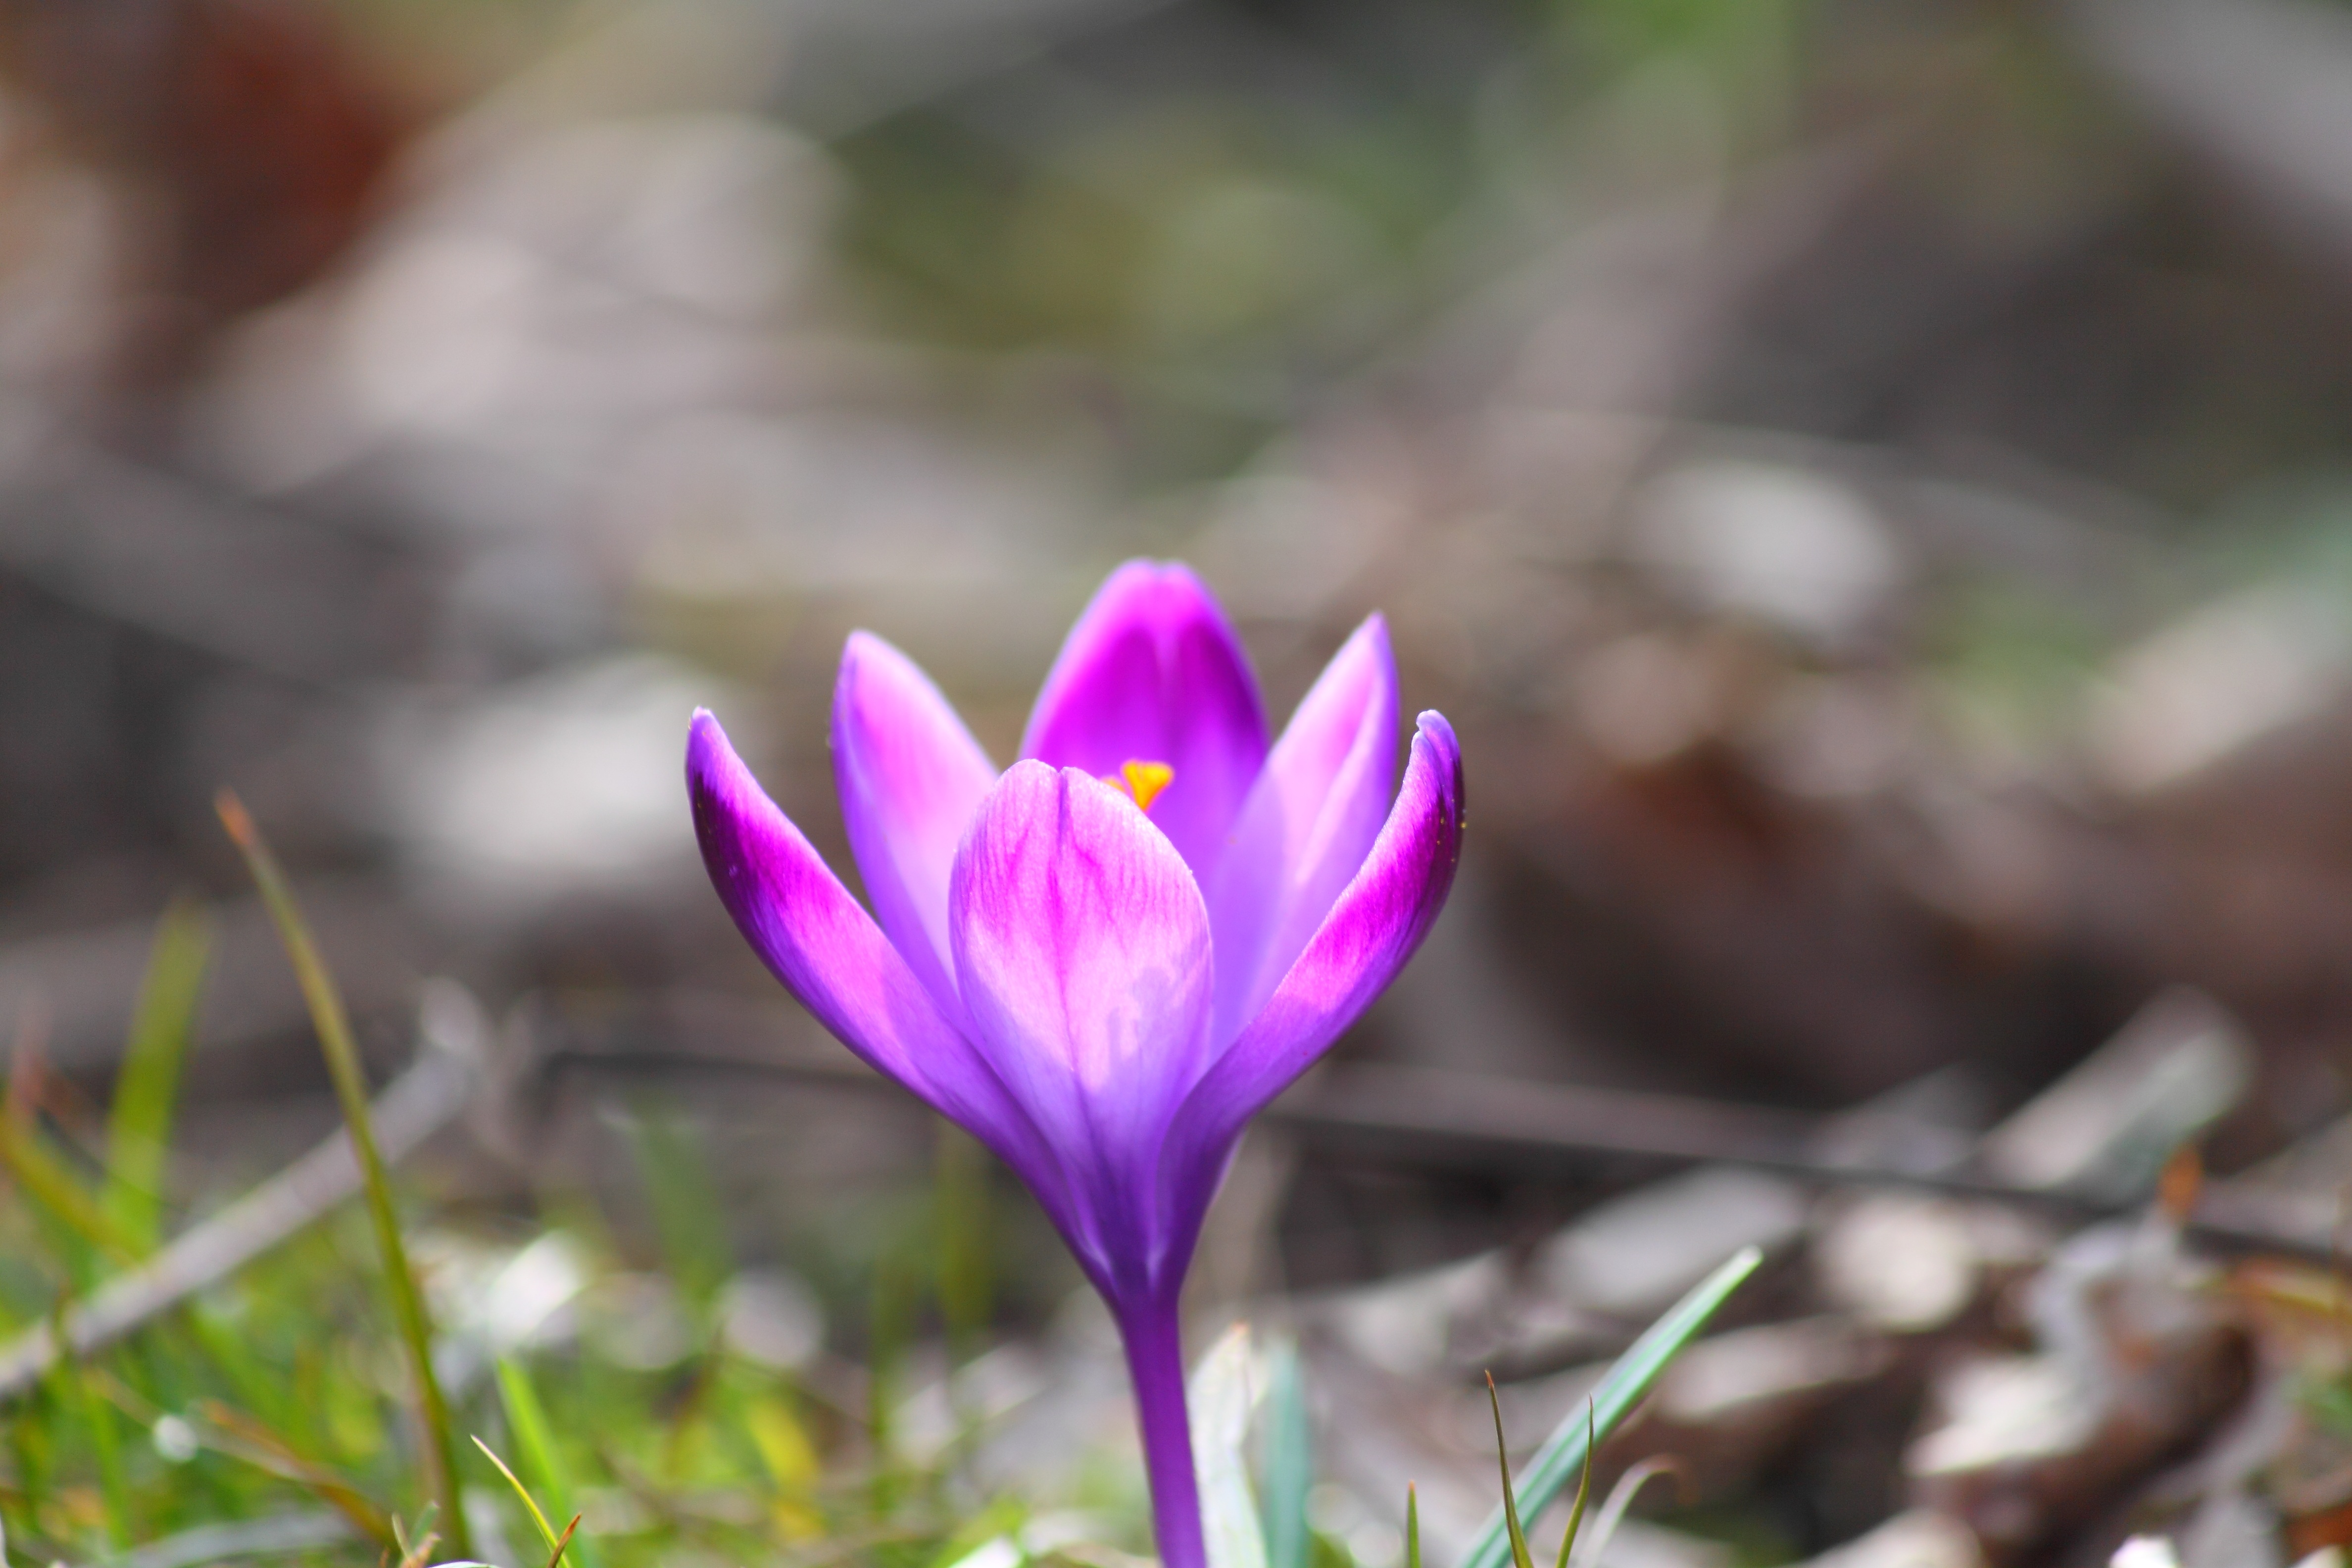
nature, blossom, plant, leaf, flower, petal, bloom, spring, botany, flora, wildflower, close up, crocus, saffron, slovenia, macro photography, flowering plant, land plant